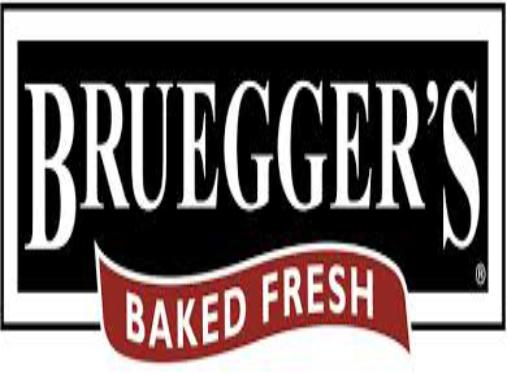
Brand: Bruegger's
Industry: Food